Sky position (RA, Dec in degrees): 230.707, 4.283
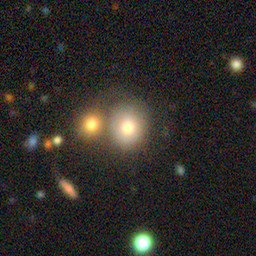
Galaxy morphology: Merging Galaxies